Ruralism (Uruguay)

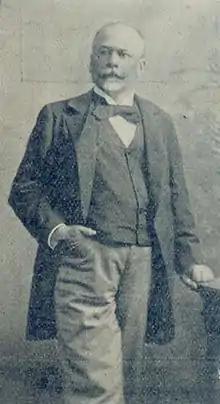
Francisco Piria, Uruguayan businessman (circa 1900)

The Democratic Union directed the "El Siglo" newspaper as its official press medium. The party was supported by many important business figures of the era such as Francisco Piria, Elías Regules, Enrique Lussich or Julio Mailhos, all of them being candidates to legislative positions. Many foreign businessmen, particularly among the British community as it held most of the nationalized companies, also backed the project.